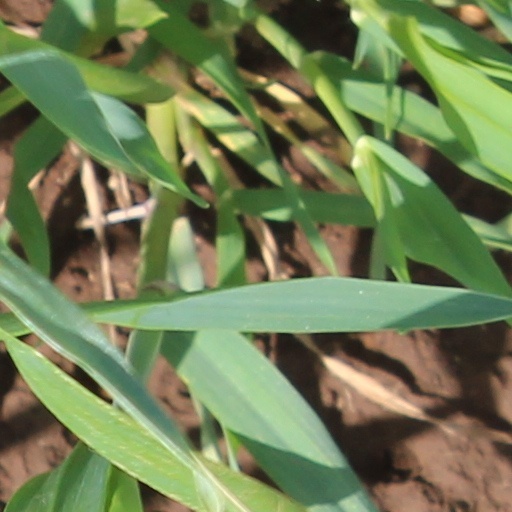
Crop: wheat